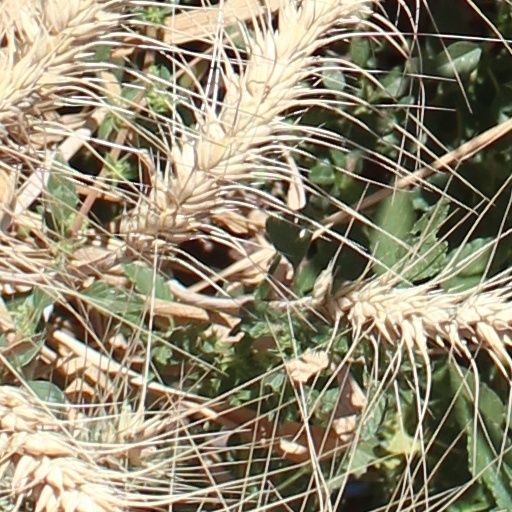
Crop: wheat